Martin House and Farm

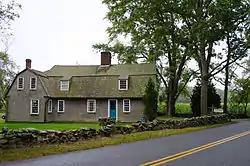
The Martin farmhouse from Stoney Hill Road, with the farm in background

The Martin House and Farm is a historic farm at 22 Stoney Hill Road in North Swansea, Massachusetts. The main house is a -story gambrel-roofed wood-frame structure, with a crosswise ell at the rear. The oldest portion was built in 1728 by John Martin, as a single pile structure with a gable roof. It was soon afterward extended with a kitchen space, and was enlarged about 1814, when the gambrel roof was added. The property was farmed by Martin's descendants until 1934, when the property was bequested to The National Society of the Colonial Dames of America. The house is operated by the Dames as a historic house museum. It was listed on the National Register of Historic Places in 1978.